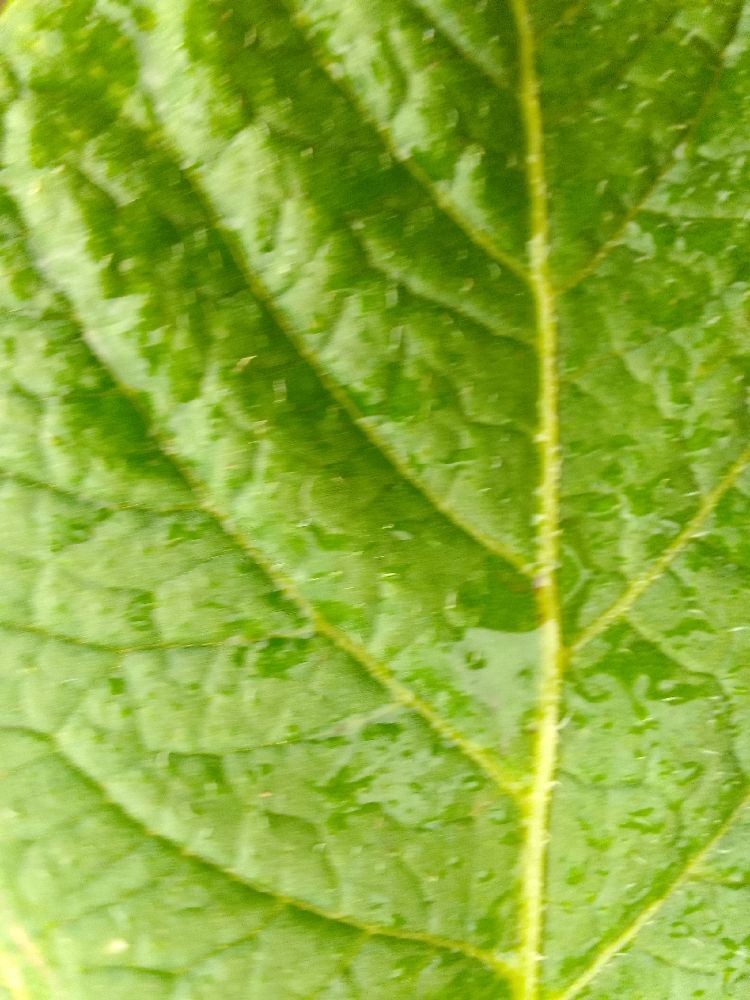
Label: Healthy